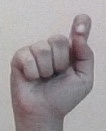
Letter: fa